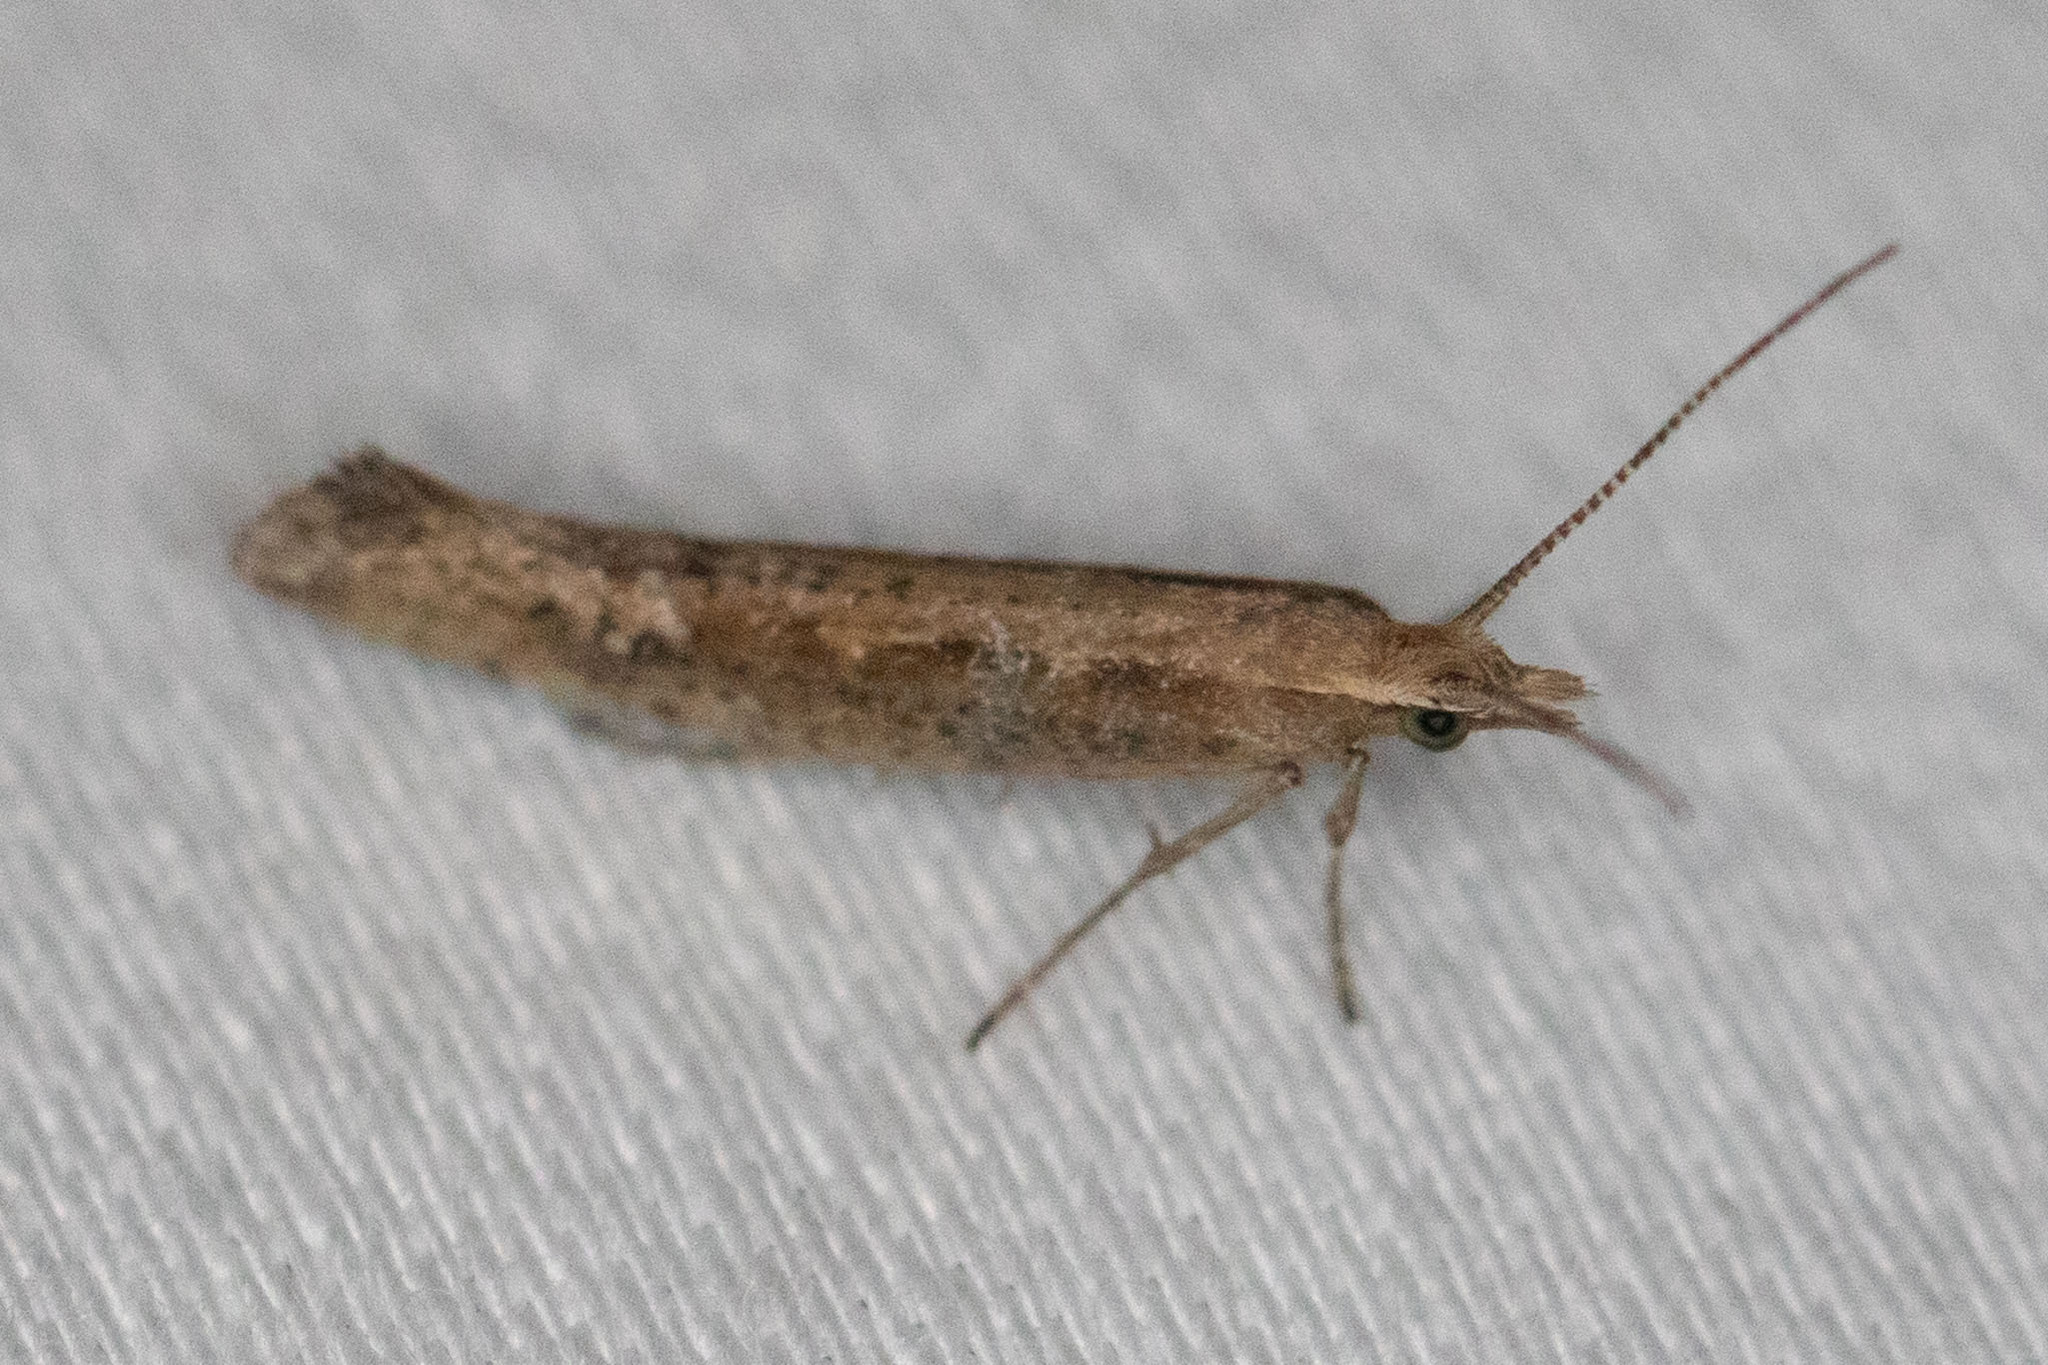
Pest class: diamondback_moth